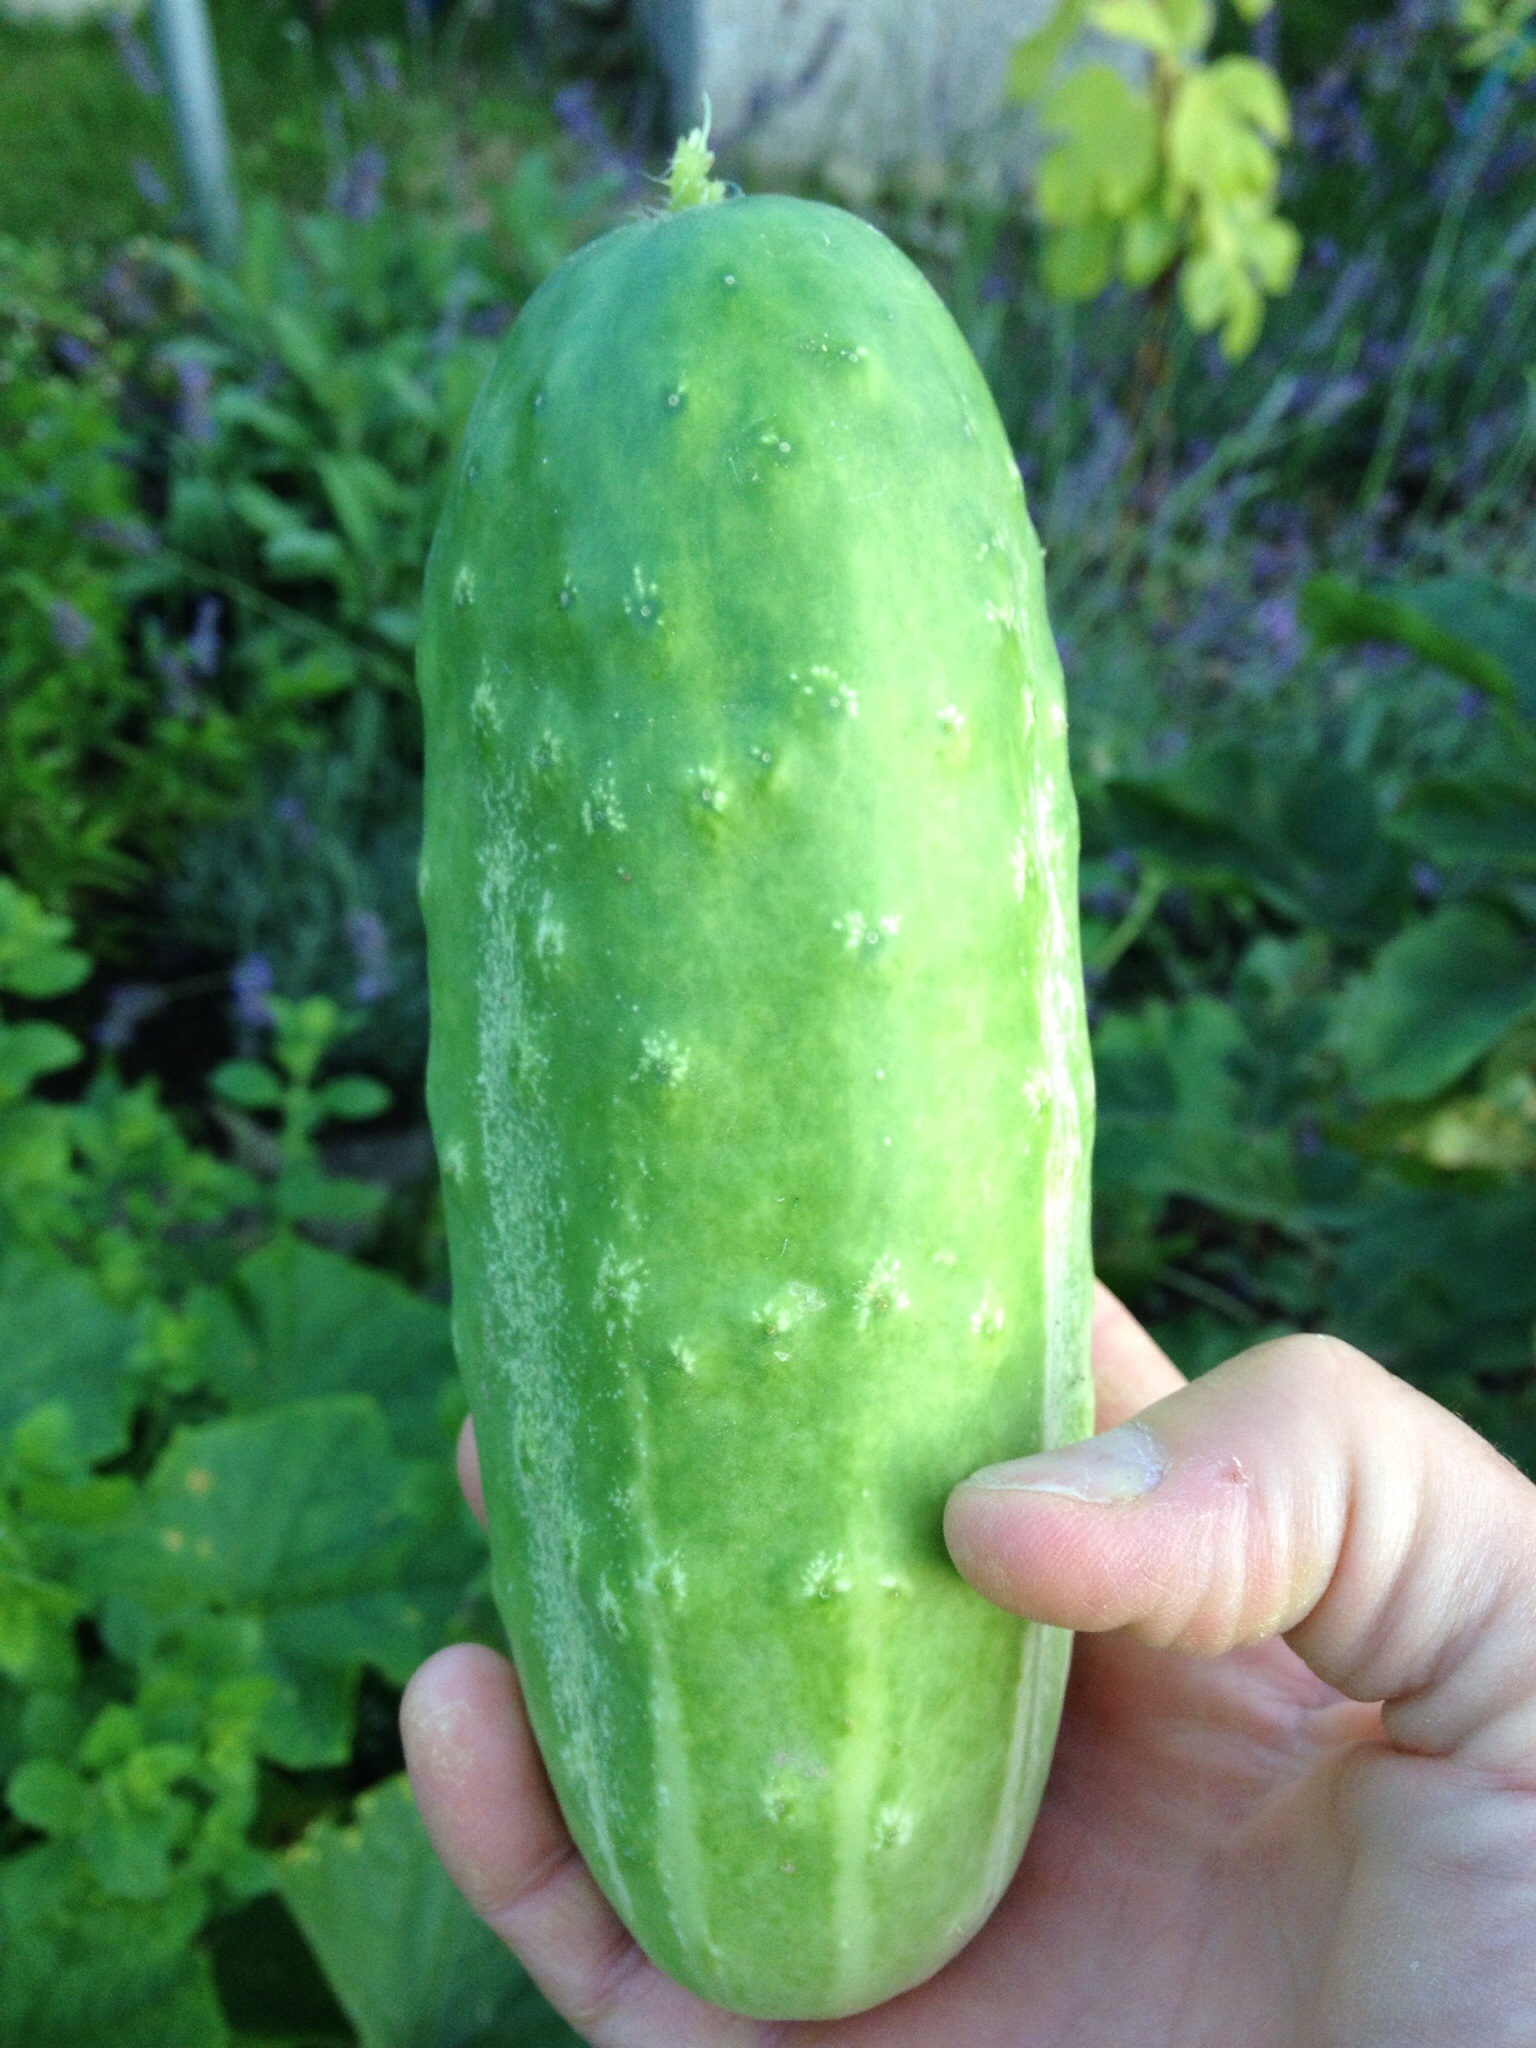
nature, plant, fruit, flower, food, green, produce, vegetable, healthy, eat, gourd, nutrition, vegetables, cucumber, vegan, vegetarian, vitamins, melon, cucurbita, bio, flowering plant, cucumber salad, garden cucumber, land plant, cucumber gourd and melon family, winter melon